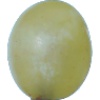
Label: Grape White 1